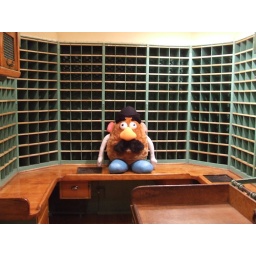
Railroad post office car at the Depot in Duluth